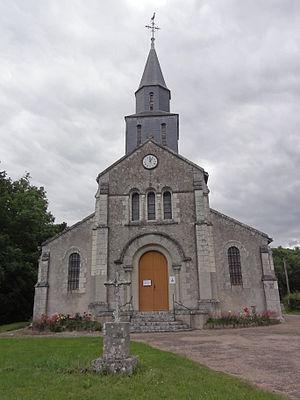
Rilly-sur-Loire (Loir-et-Cher) Église
Rilly-sur-Loire est une commune française située dans le département de Loir-et-Cher, en région Centre-Val de Loire.